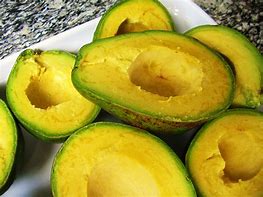
Label: Avocado